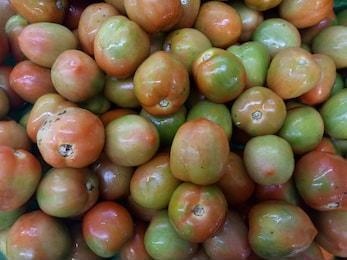
Label: tomato